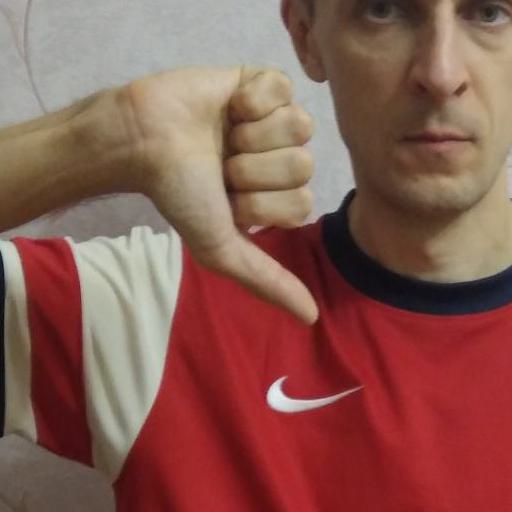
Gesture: dislike